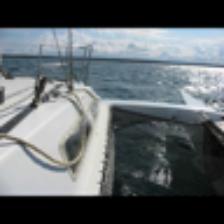
Label: NonHuman